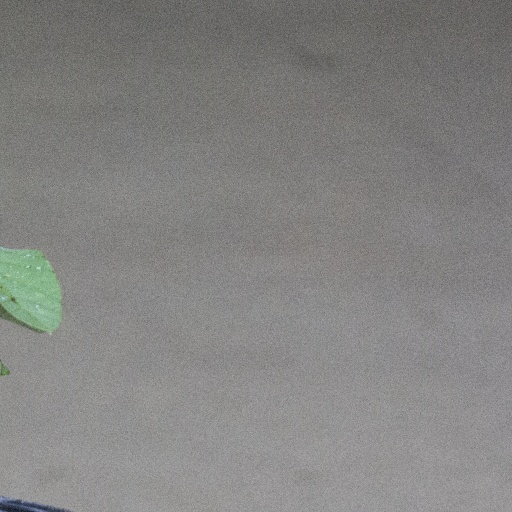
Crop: soybean